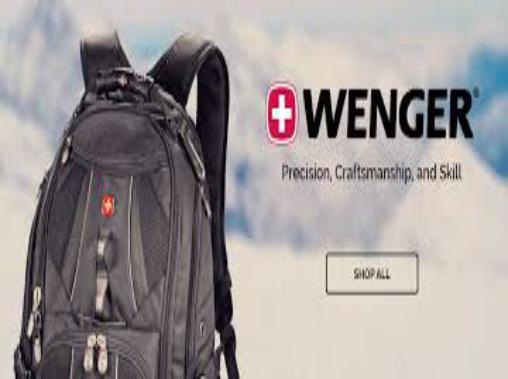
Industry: Necessities